Sanremo Music Festival 2014

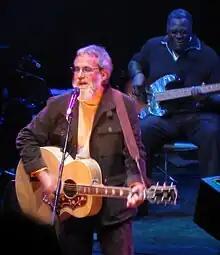
Cat Stevens was the international musical guest of the first night

During the first night, held on 18 February 2014, seven out of fourteen artists competing in the Big Artists section presented their two songs. At the end of the night, a song for each artist was eliminated, as a result of televotes combined with votes given by music journalists. For each competing act, the chosen song was announced by a different presenter.